Grevillea quercifolia

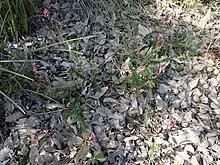
Habit near the Cape Naturaliste lighthouse

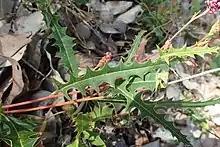
Leaves

Grevillea quercifolia, commonly known as the oak-leaf grevillea, is a species of flowering plant in the protea family and is endemic to the southwest of Western Australia. It is a straggly to sprawling shrub usually with pinnatifid or serrated leaves, and oval to cylindrical clusters of pale to deep pink flowers.